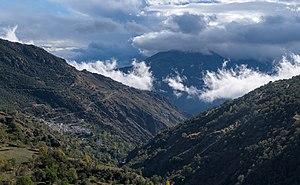
Bubión est une commune de la communauté autonome d'Andalousie, dans la province de Grenade, en Espagne.